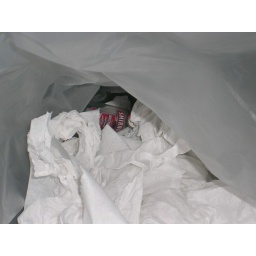
airplane sized empty vodka bottle found in the restroom on the 1st floor of the medical school